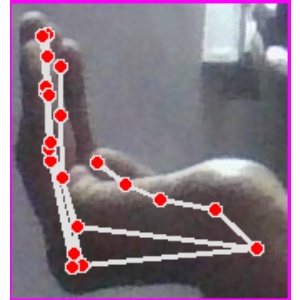
अक्षर: स